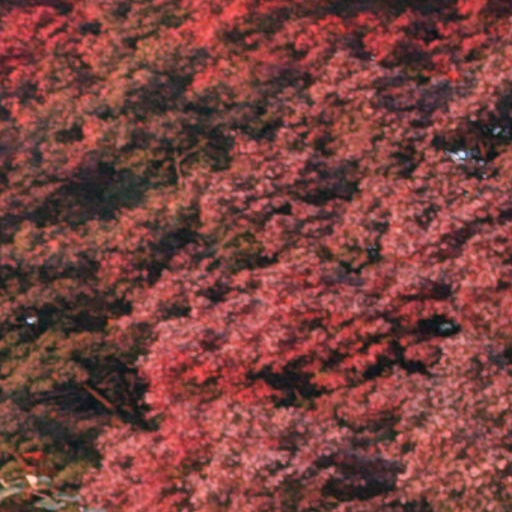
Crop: cassava